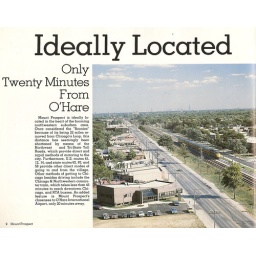
1979 Chamber of Commerce book from Mount Prospect in northwest suburban Chicago. Chicago and Northwest commuter train on right.